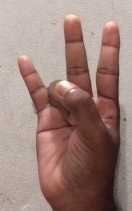
ASL sign: 7